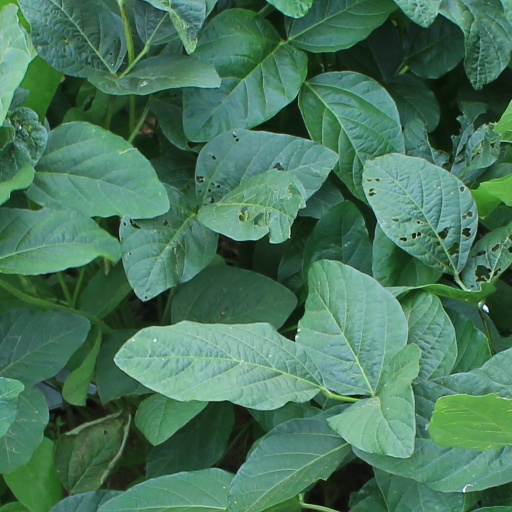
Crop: soybean